Mark G. Frank

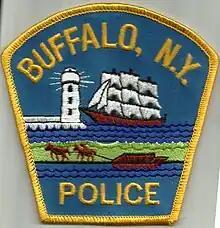
Buffalo NY Police Patch "Buffalo, NY", 2012.

Mark G. Frank was born in Buffalo, New York. His father was a Buffalo Police officer for 32 years which was a factor that influenced his interests in criminal deception detection. During college, Frank worked as a bouncer at the local bars, where his interest in the field of communication began to evolve. He began to study and learn the behaviors of underage patrons who tried to enter the establishment using fake identification thereby fostering his ability to determine when others were lying. From here, Frank went on to study hours of video footage of criminals. Studying how criminals interacted, he learned to pick up on subtle micro expressions that leak out when people are telling a lie. The experience Mark Frank dealt with as a bouncer increased his passion towards communication aspects with others, as well as developed these basic skills.